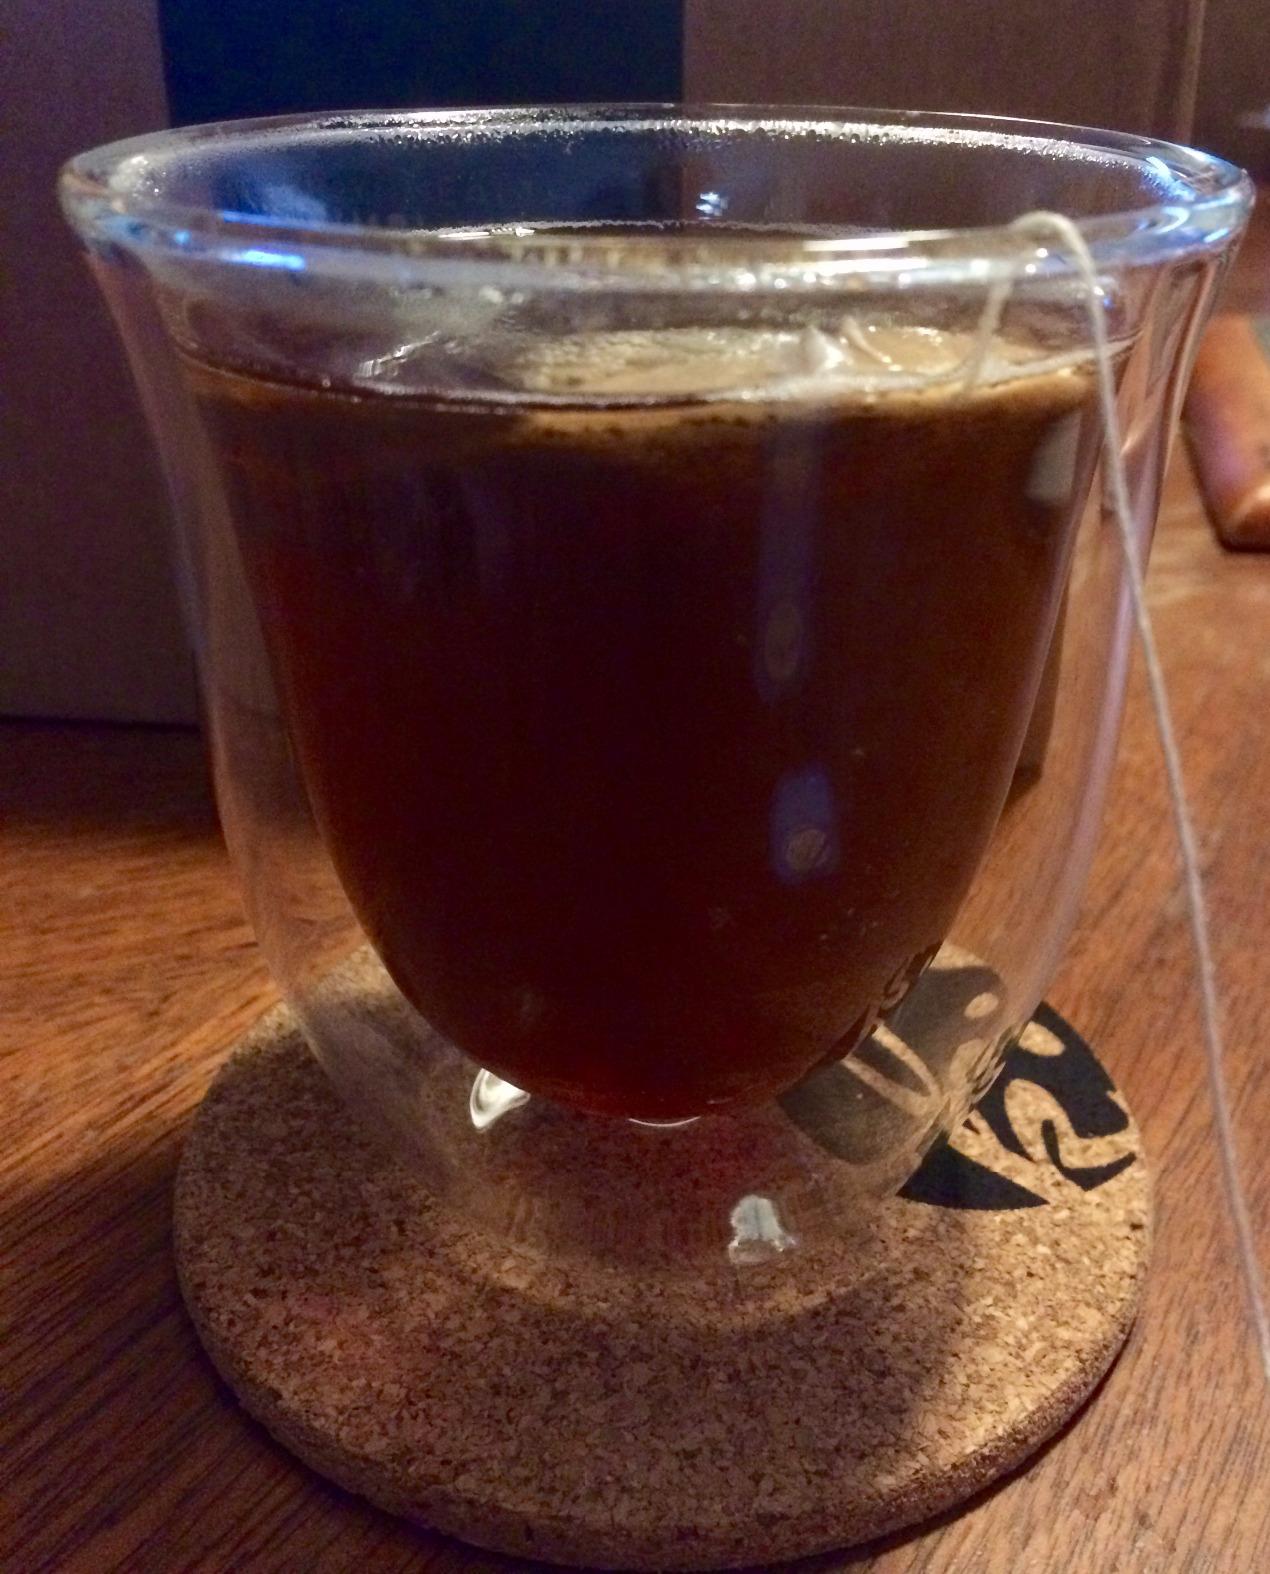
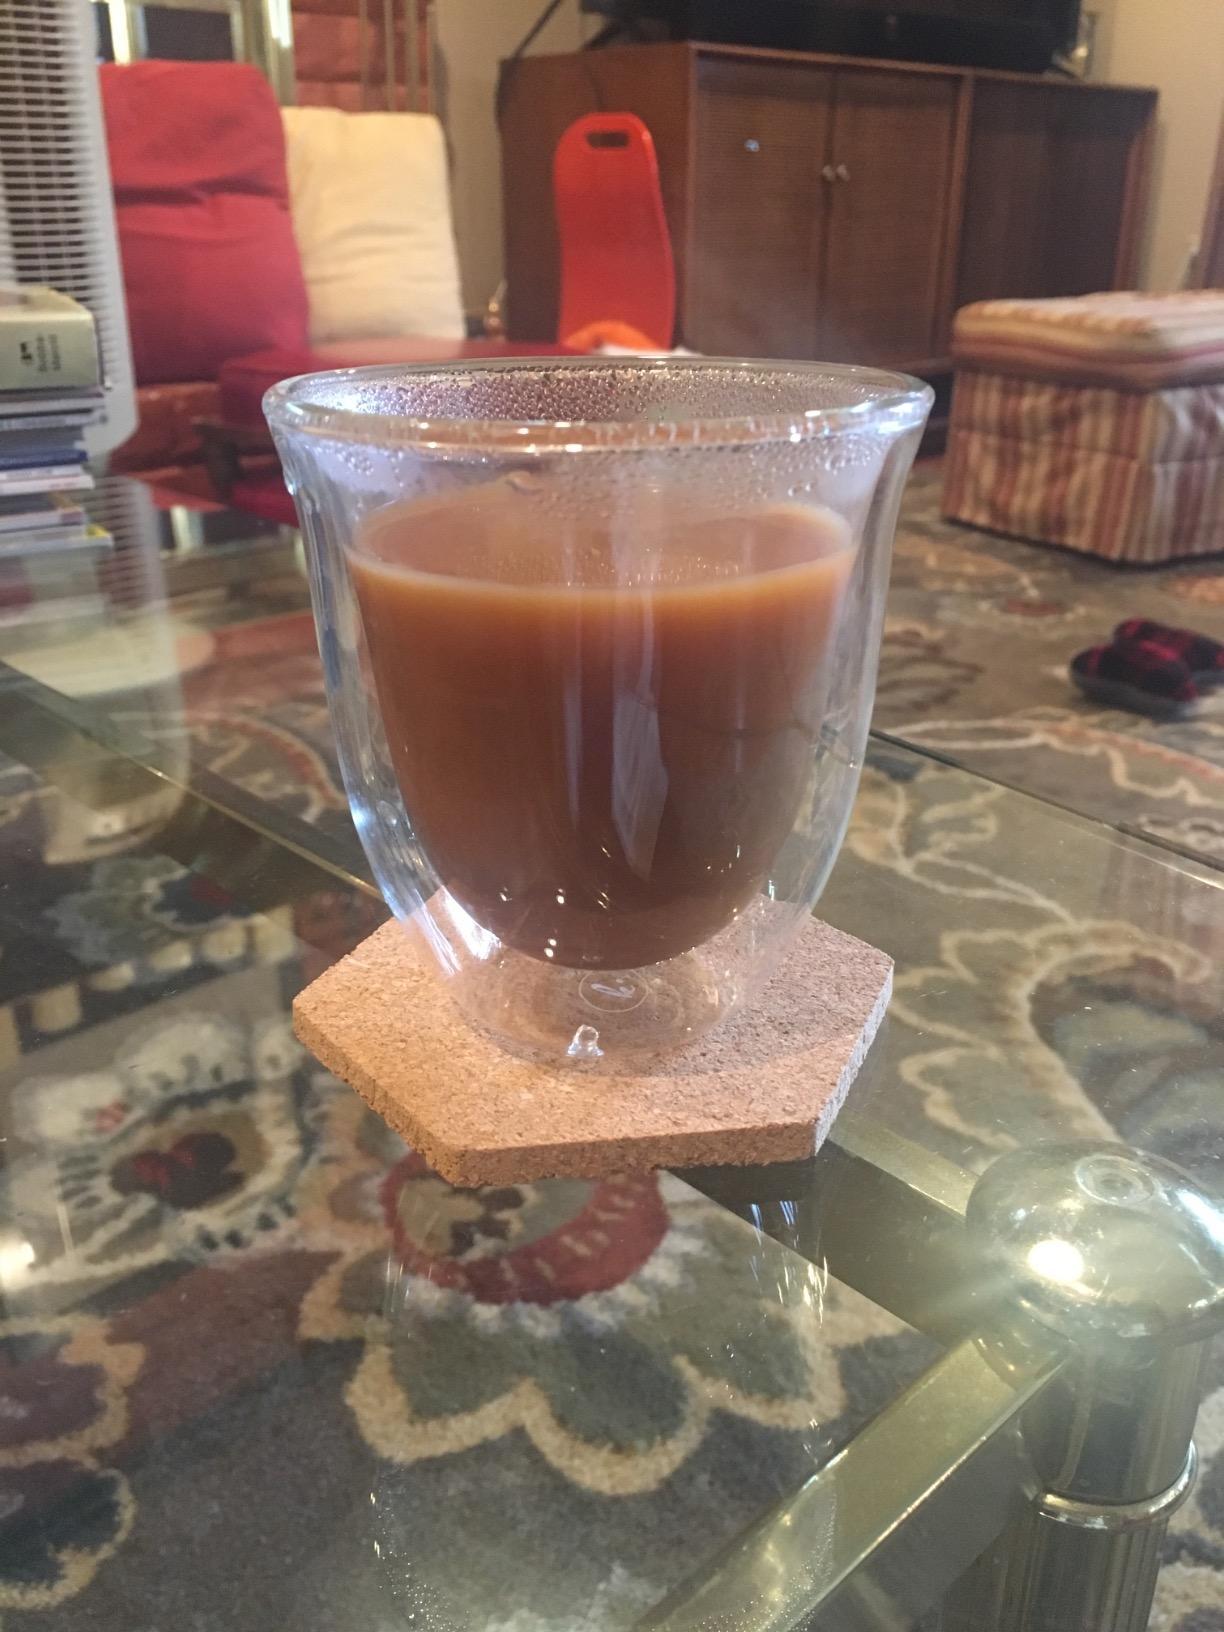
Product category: items_mug
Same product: yes